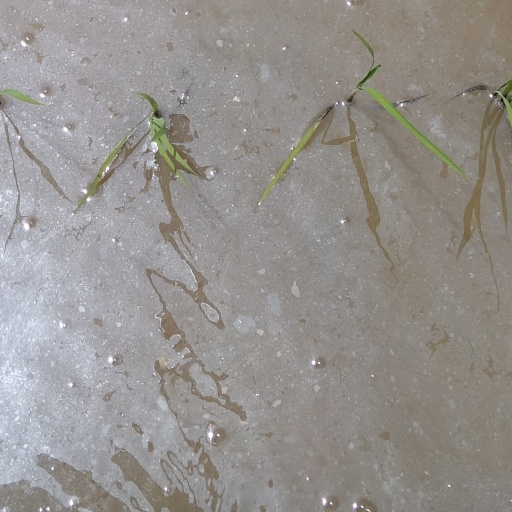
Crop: rice